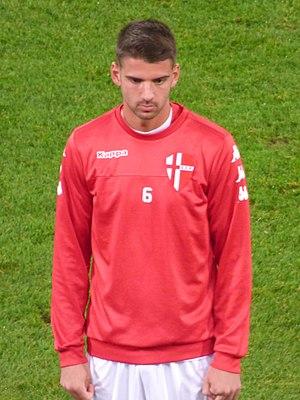
Pietro Ceccaroni lors du match amical RC Lens - Calcio Padova, le 11 octobre 2018 au Stade Bollaert-Delelis de Lens.